Ásgeir Ásgeirsson

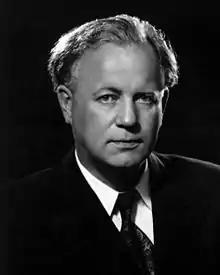

Ásgeir Ásgeirsson (13 May 1894 – 15 September 1972) was the second president of Iceland; he served from 1952 to 1968. He also served as the prime minister of Iceland from 3 June 1932 to 28 July 1934 for the Progressive Party. Ásgeir is the only person in Iceland to date to serve both as president and prime minister. He was a Freemason and served as grand master of the Icelandic Order of Freemasons.